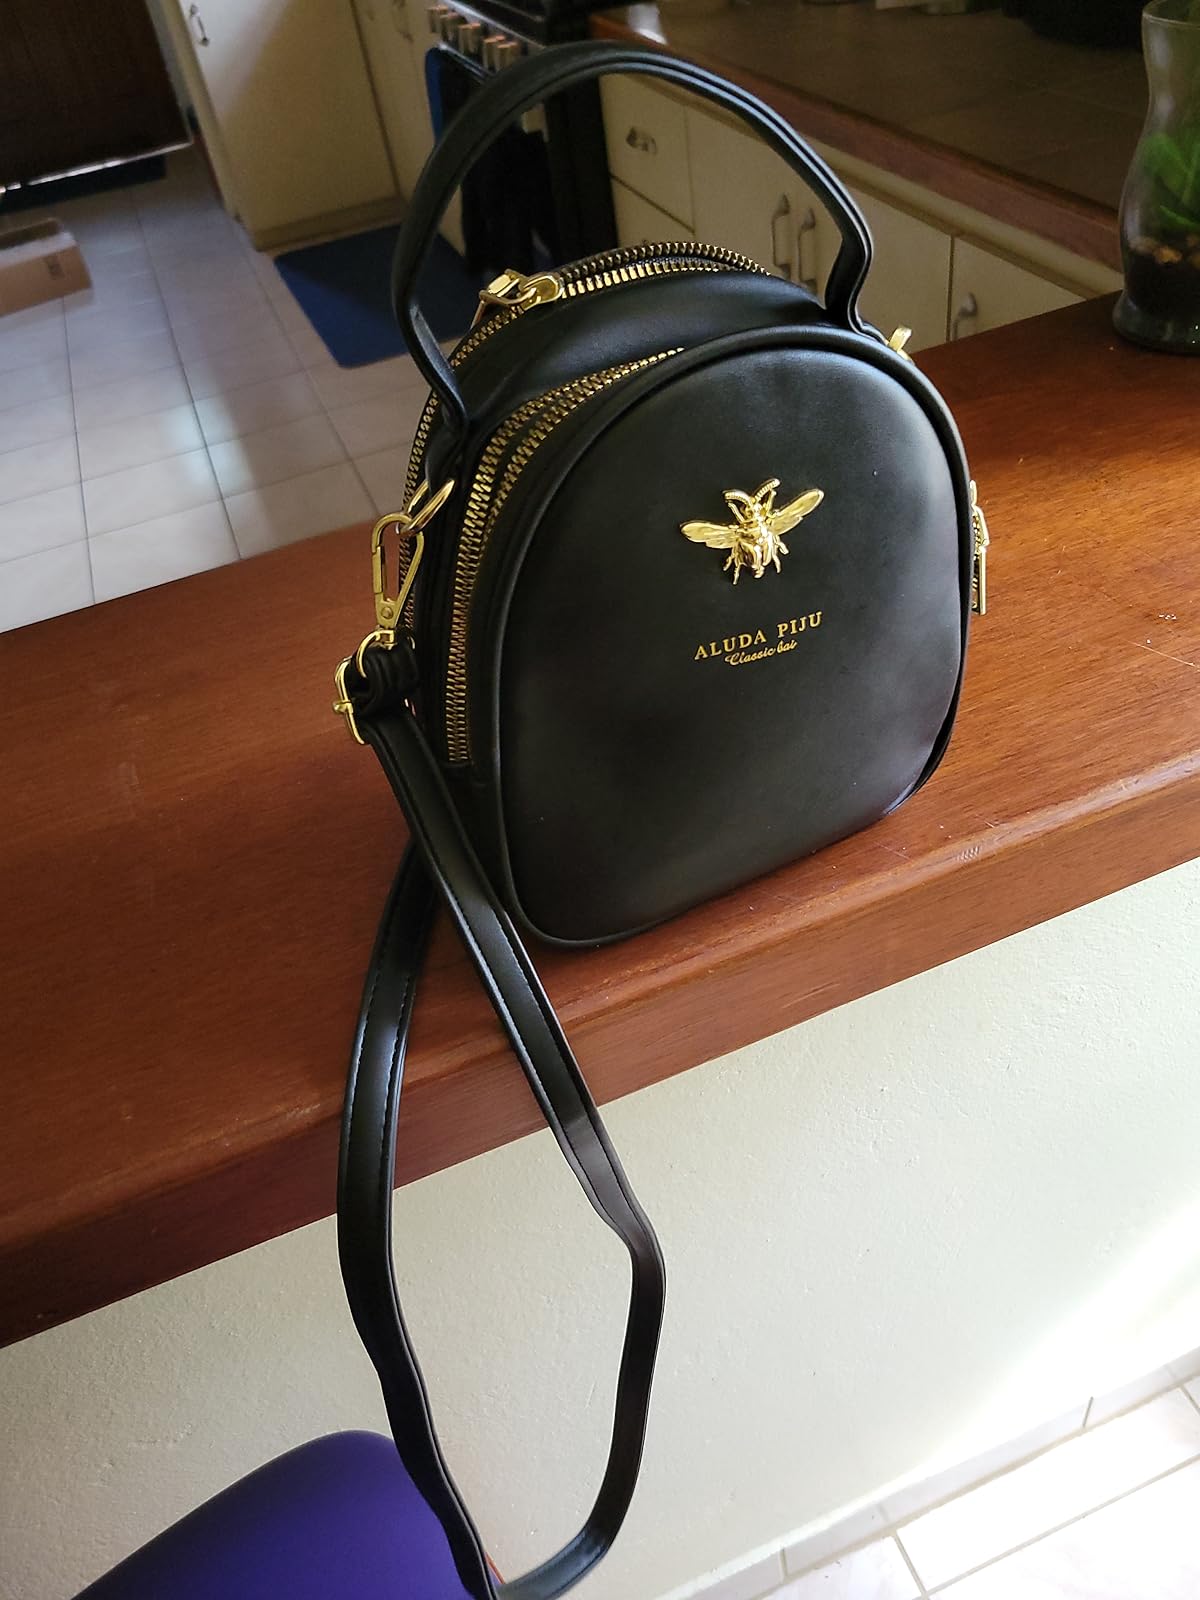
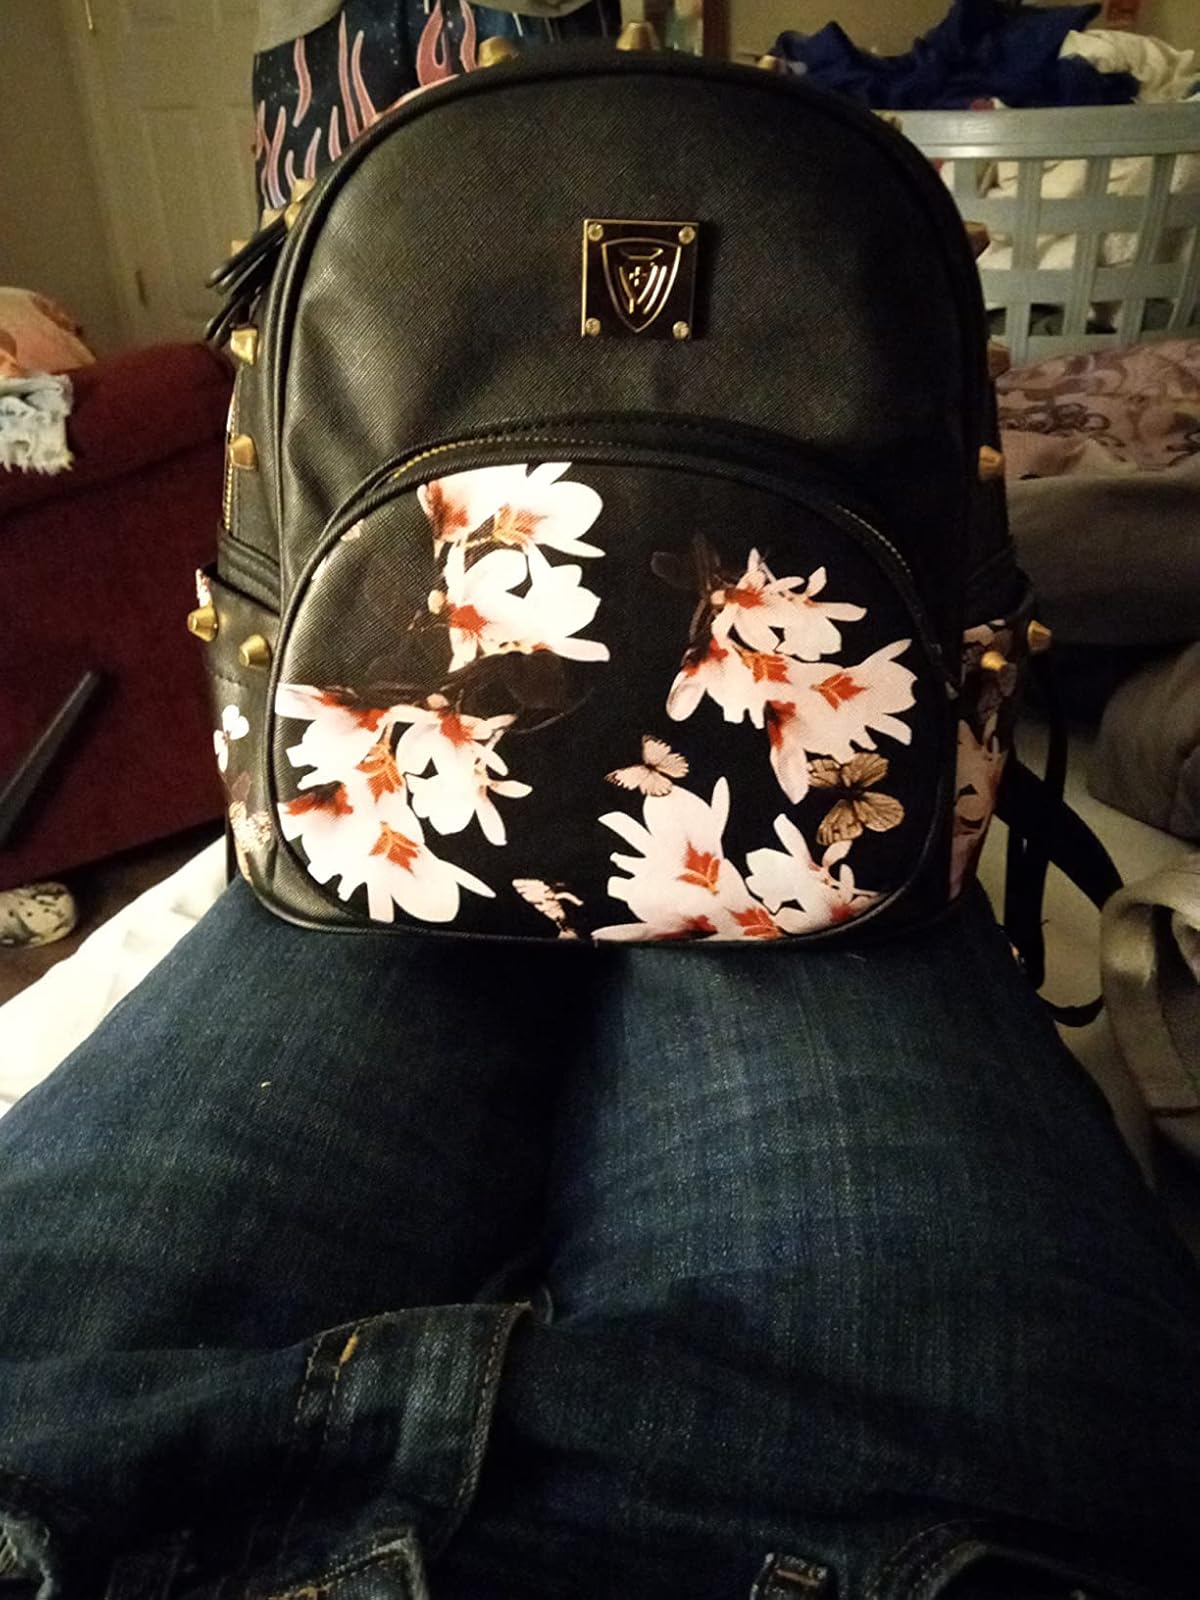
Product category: accessories_handbag
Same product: no